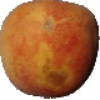
Label: Peach 1